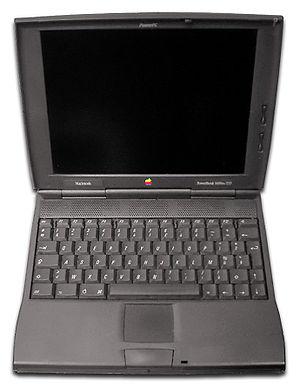
Les PowerBook sont une série d'ordinateurs portables professionnels d'Apple produits et vendus de 1991 à 2006. De 1999 à 2006, Apple propose une seconde gamme d'ordinateurs portables plus abordable : les iBook.